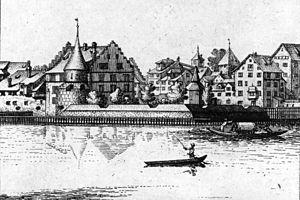
Johann Balthasar Bullinger était un peintre de paysages et graveur suisse.